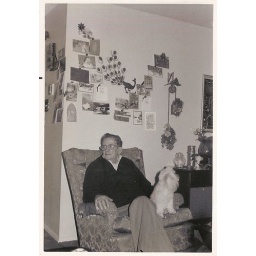
Nothin' like sittin' with the dog under the x-mas cards and wall peacock.